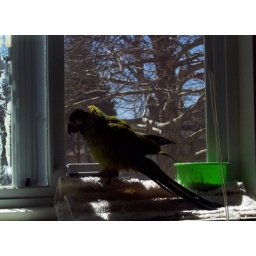
my bird buddy in the window